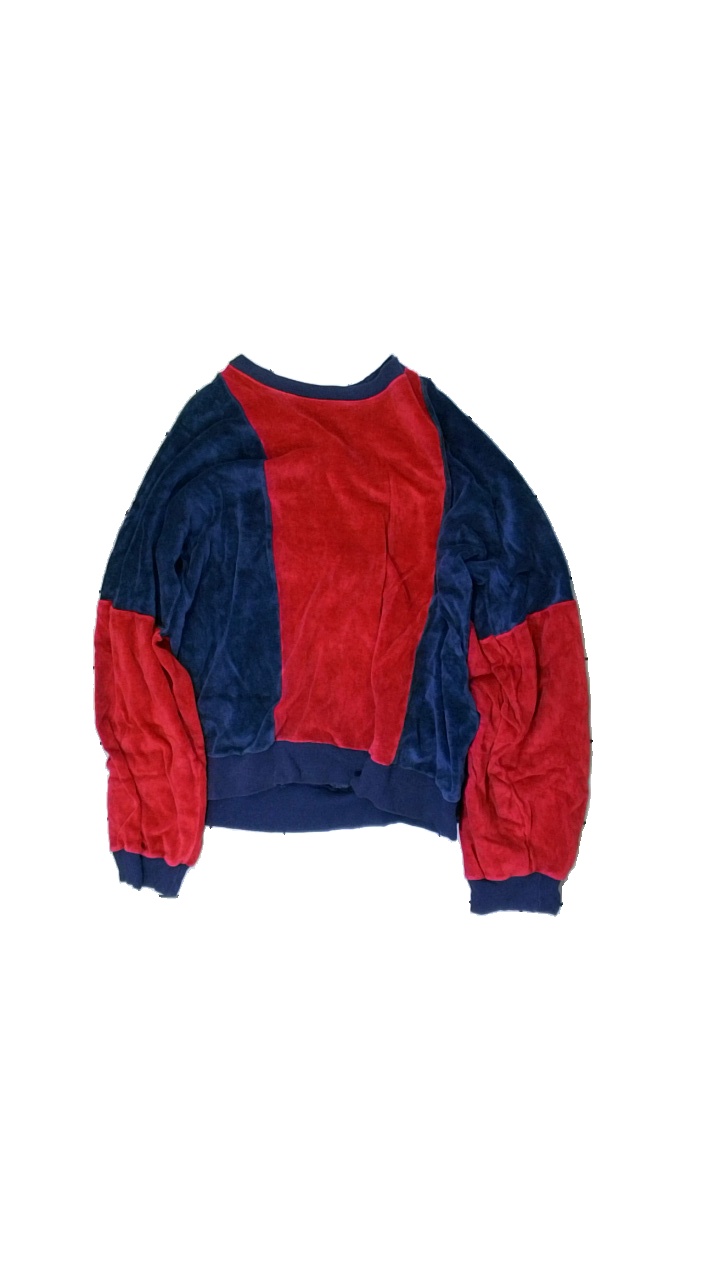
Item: Sweater (Men)
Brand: Missing
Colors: Red, Blue
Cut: Regular, C-collar
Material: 80% cotton, 20% nylon
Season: All
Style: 80s
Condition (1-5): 3
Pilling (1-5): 3
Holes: Minor
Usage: Export
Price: <50